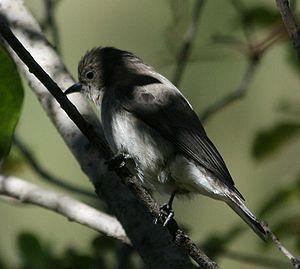
L'Indicateur de Wahlberg est une espèce d'oiseaux de la famille des Indicatoridae.
Les Indicatoridae sont une famille d'oiseaux constituée de 4 genres et de 17 espèces existantes d'indicateurs.
Les indicateurs du genre Prodotiscus sont parmi les plus petits représentant de la famille des indicatoridés. Ce sont oiseaux endémiques de l'écozone afrotropicale.